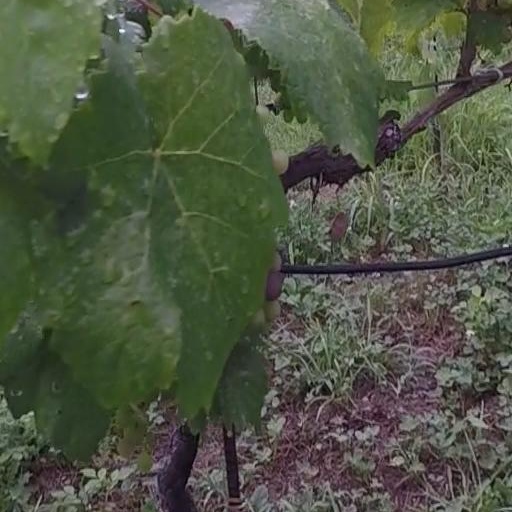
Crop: grape